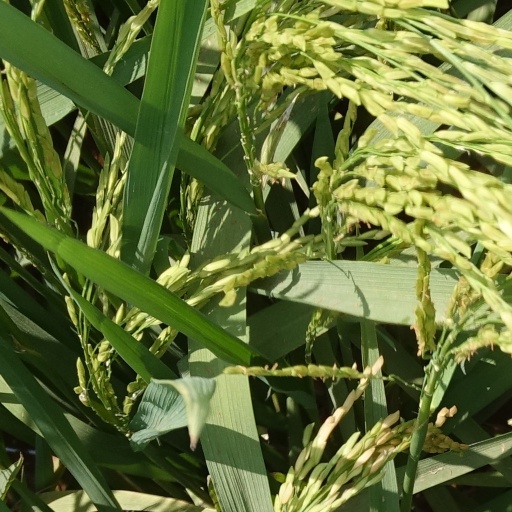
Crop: rice